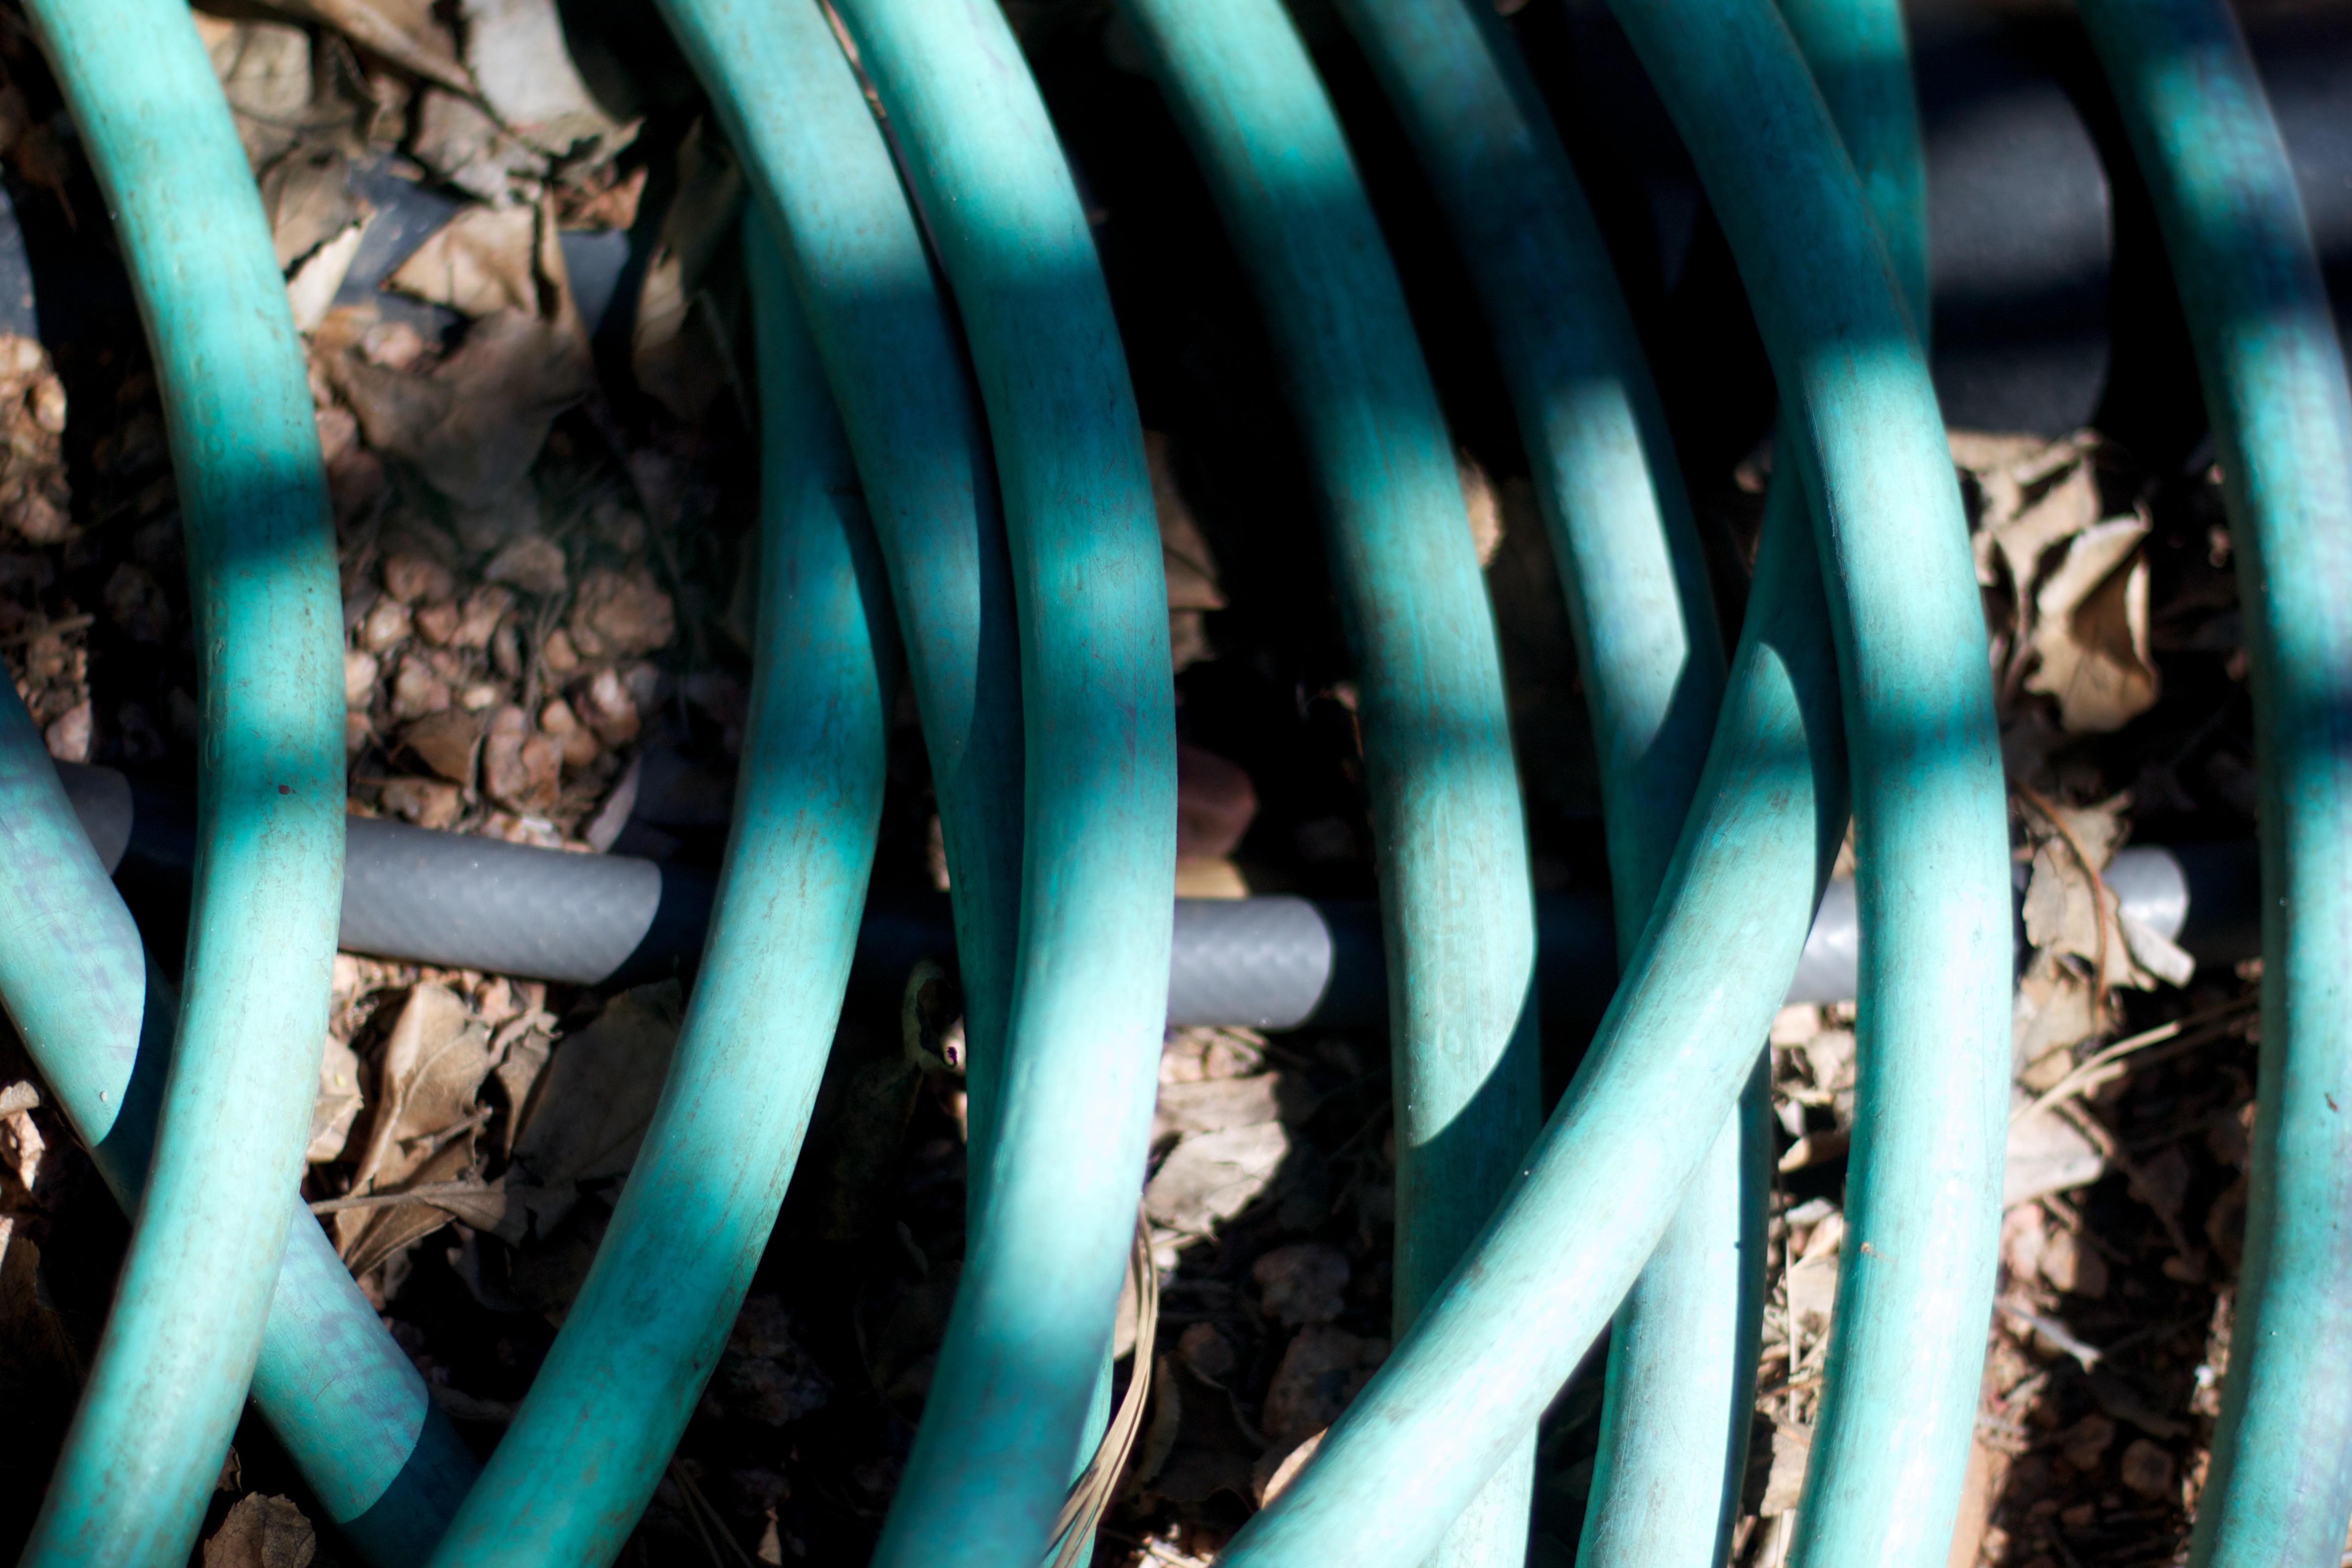
green, color, blue